Long Live the Queen (video game)

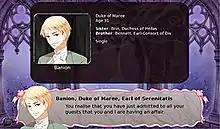
Political intrigue plays a key role in the game.

The player reads through the story and schedules the protagonist's weekly lessons, on topics such as economics, intrigue, expression, military, medicine, conversation, and lumen (magic) skills. Two classes can be selected per week; A morning and an afternoon class. Based on the classes selected, Elodie increases her proficiency in various skills. Additionally, during the weekend Elodie has free run of the castle and can choose an activity that alters her mood. She has four emotional axes, and her position on each determines her proficiency at learning certain topics: for instance, being "Willful" will help her master military and intrigue skills easier, but it will also hamper learning civil skills like royal demeanor. Once all three sub-skills of a particular skill are raised to a certain point (≥25 each), Elodie gains an outfit that boosts that specific skill.